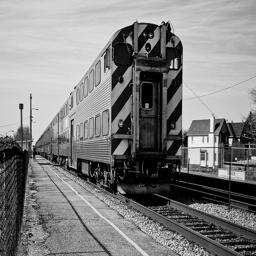
A passenger train that is pulling into a station.
A passenger train sits on the railroad tracks.
A train is headed down train tracks on a cloudy day.
A black and white image of a train
One end of a long, stopped passenger train.